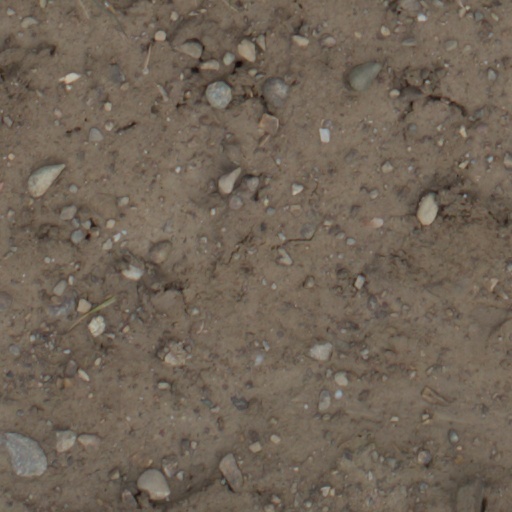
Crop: wheat